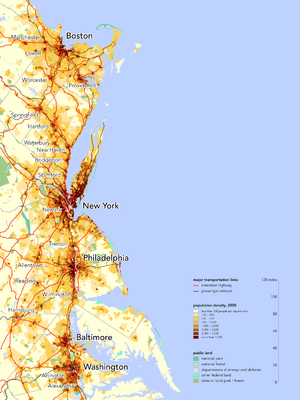
Le Connecticut /kɔ.nɛk.ti.kœt/ est un État du Nord-est des États-Unis, situé dans la région de la Nouvelle-Angleterre. Sa capitale est Hartford et sa plus grande ville Bridgeport. Avec environ 3 500 000 habitants et une superficie de 14 371 km², l'État est l'un des plus petits du pays mais l'un des plus densément peuplés. Il est entouré par Rhode Island à l'est, le Massachusetts au nord, l'État de New York à l'ouest et le détroit de Long Island au sud. Divisé en huit comtés, le Connecticut tire son nom d'un fleuve qui le traverse de part en part. Le sud et l'ouest de l'État, notamment les villes de Stamford, Bridgeport et New Haven, font partie de l'aire métropolitaine de New York.
La mégalopole américaine ou BosWash désigne un groupe d’aires urbaines du nord-est des États-Unis, s’étendant sur 800 kilomètres entre Boston et Washington et liées tant économiquement que par les moyens de transport et de communication. Cette composante géographique fut identifiée par le géographe Jean Gottmann en 1961 dans son livre Megalopolis où il la définit comme la première mégalopole du monde.